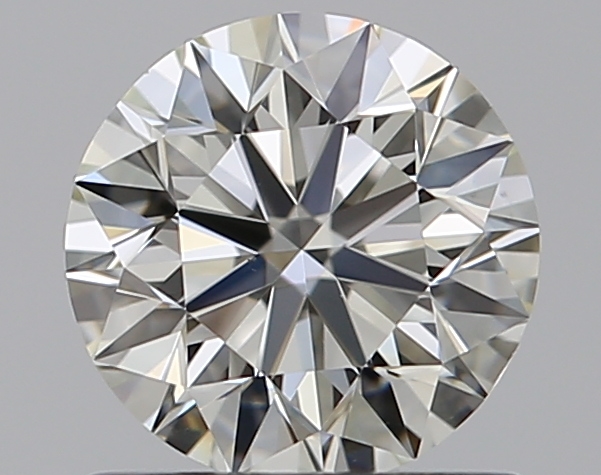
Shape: round
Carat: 0.8
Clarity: VS1
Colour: K
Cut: EX
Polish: EX
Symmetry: EX
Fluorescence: N
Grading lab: GIA
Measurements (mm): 5.87 x 5.91 x 3.71